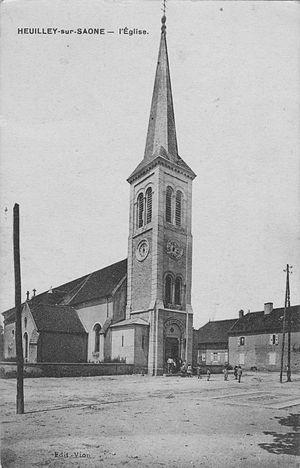
Carte postale ancienne datée de 1921 montrant l'église d'Heuilley-sur-Saône
Heuilley-sur-Saône est une commune française située dans le canton d'Auxonne du département de la Côte-d'Or en région Bourgogne-Franche-Comté.